Robert E. Simanek

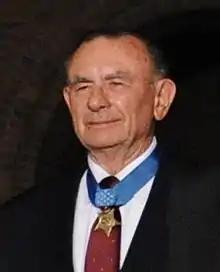
Simanek in 2010

Robert Ernest Simanek (26 April 1930 – 1 August 2022) was a United States Marine and a recipient of the United States military's highest decoration, the Medal of Honor, for his actions during the Korean War.